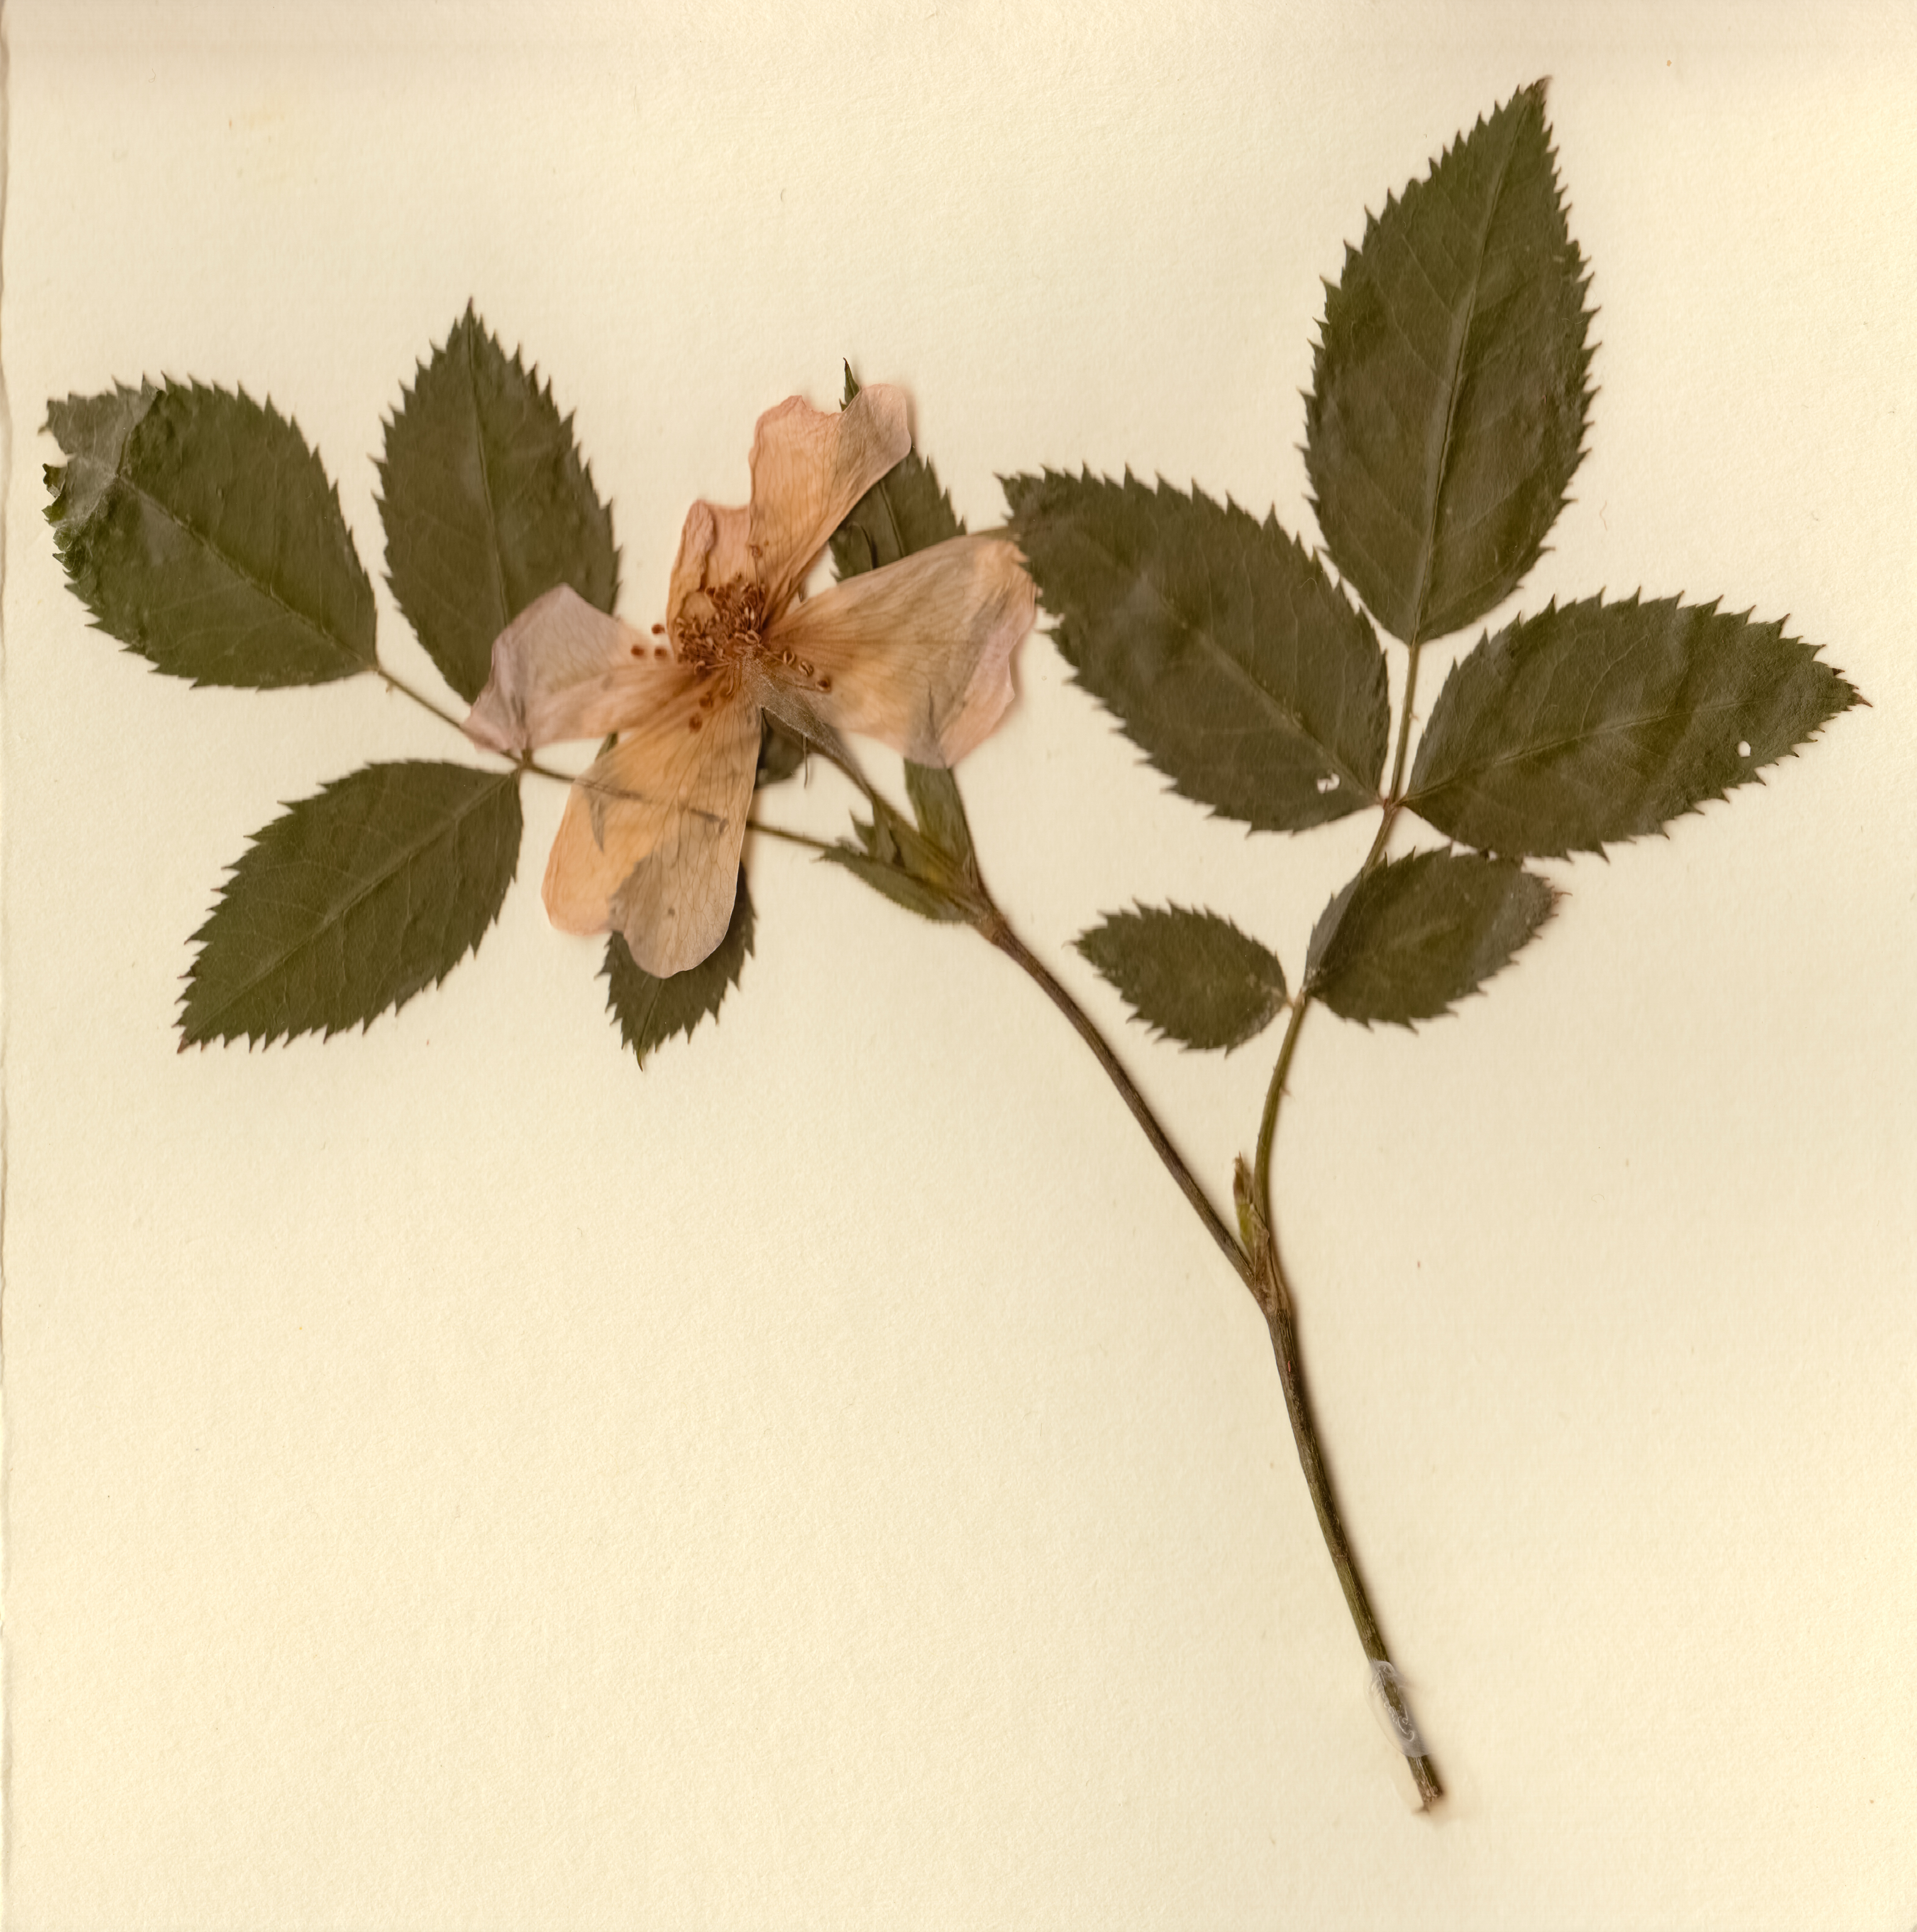
tree, branch, blossom, plant, wheat, leaf, flower, produce, botany, flora, twig, flowers, cards, stilllife, shrub, flat, poppy, chamomile, scanned, pressedflowers, flowering plant, plant stem, woody plant, land plant